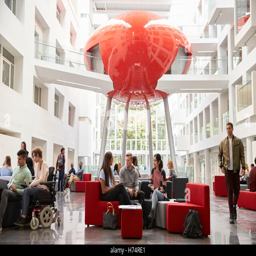
groups of students meet in the lobby of their university